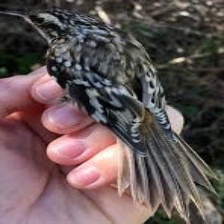
Species: BROWN CREPPER
Scientific name: CERTHIA AMERICANA